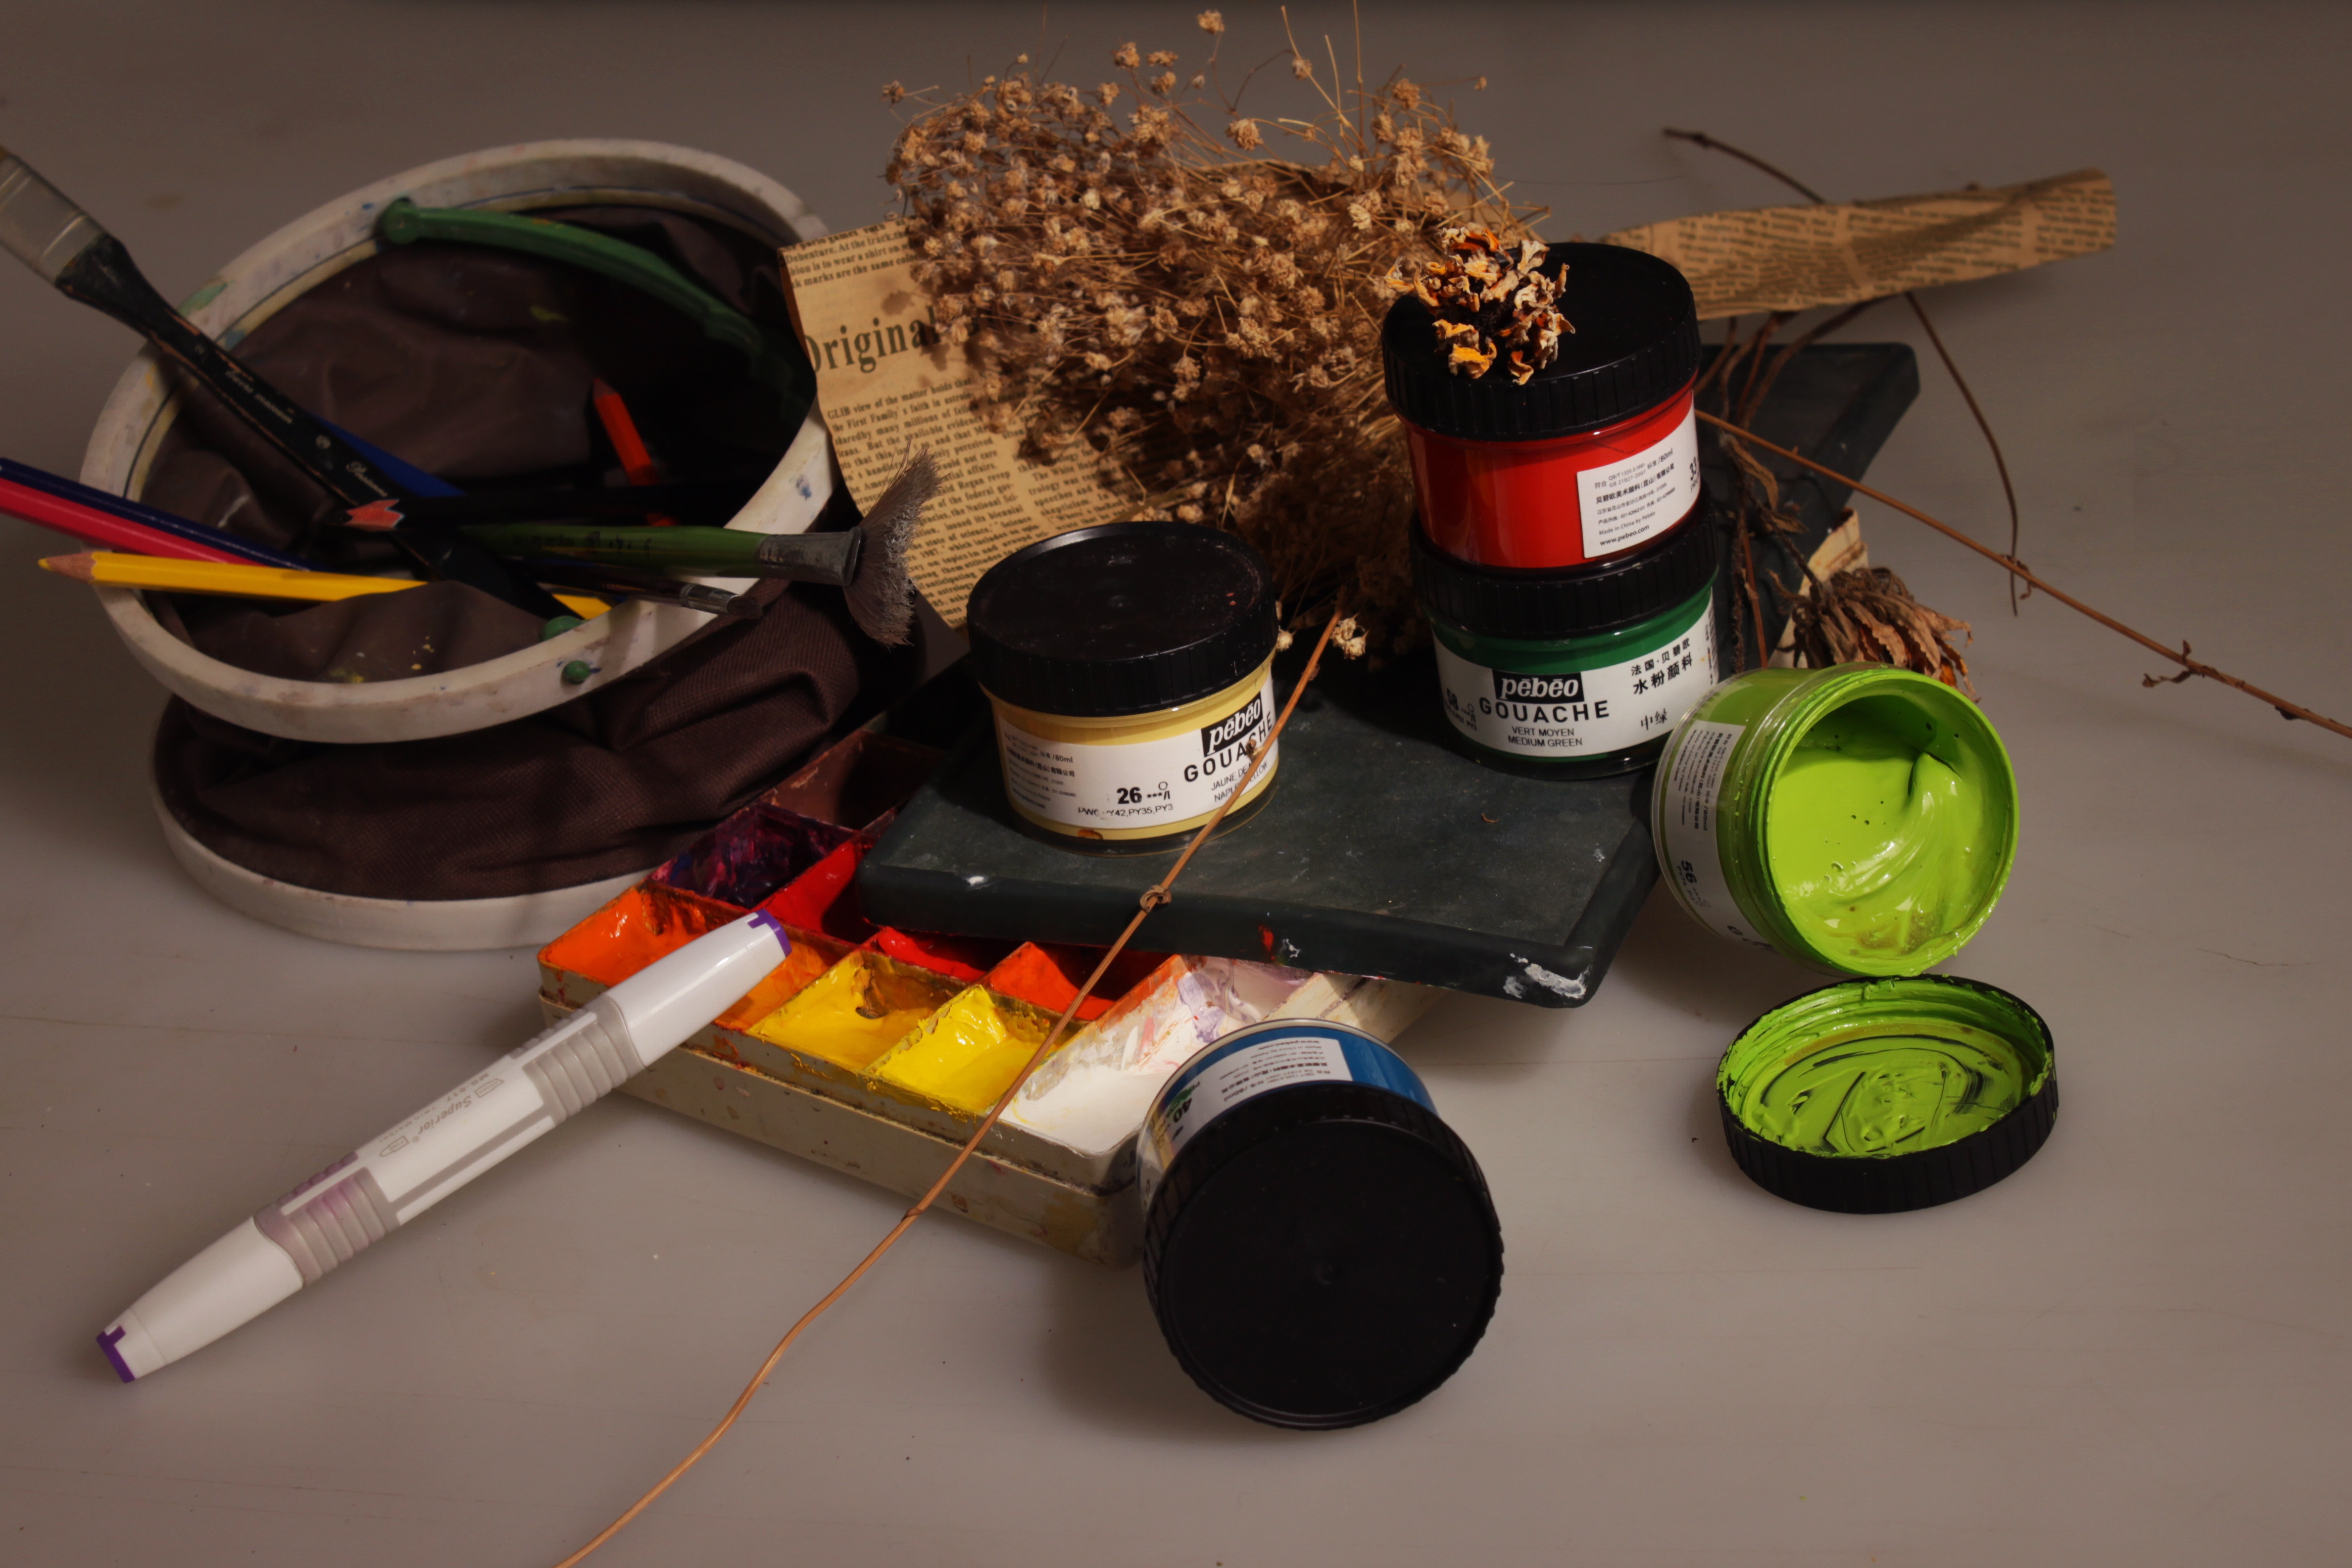
color, paint, still life, art, painter, small fresh